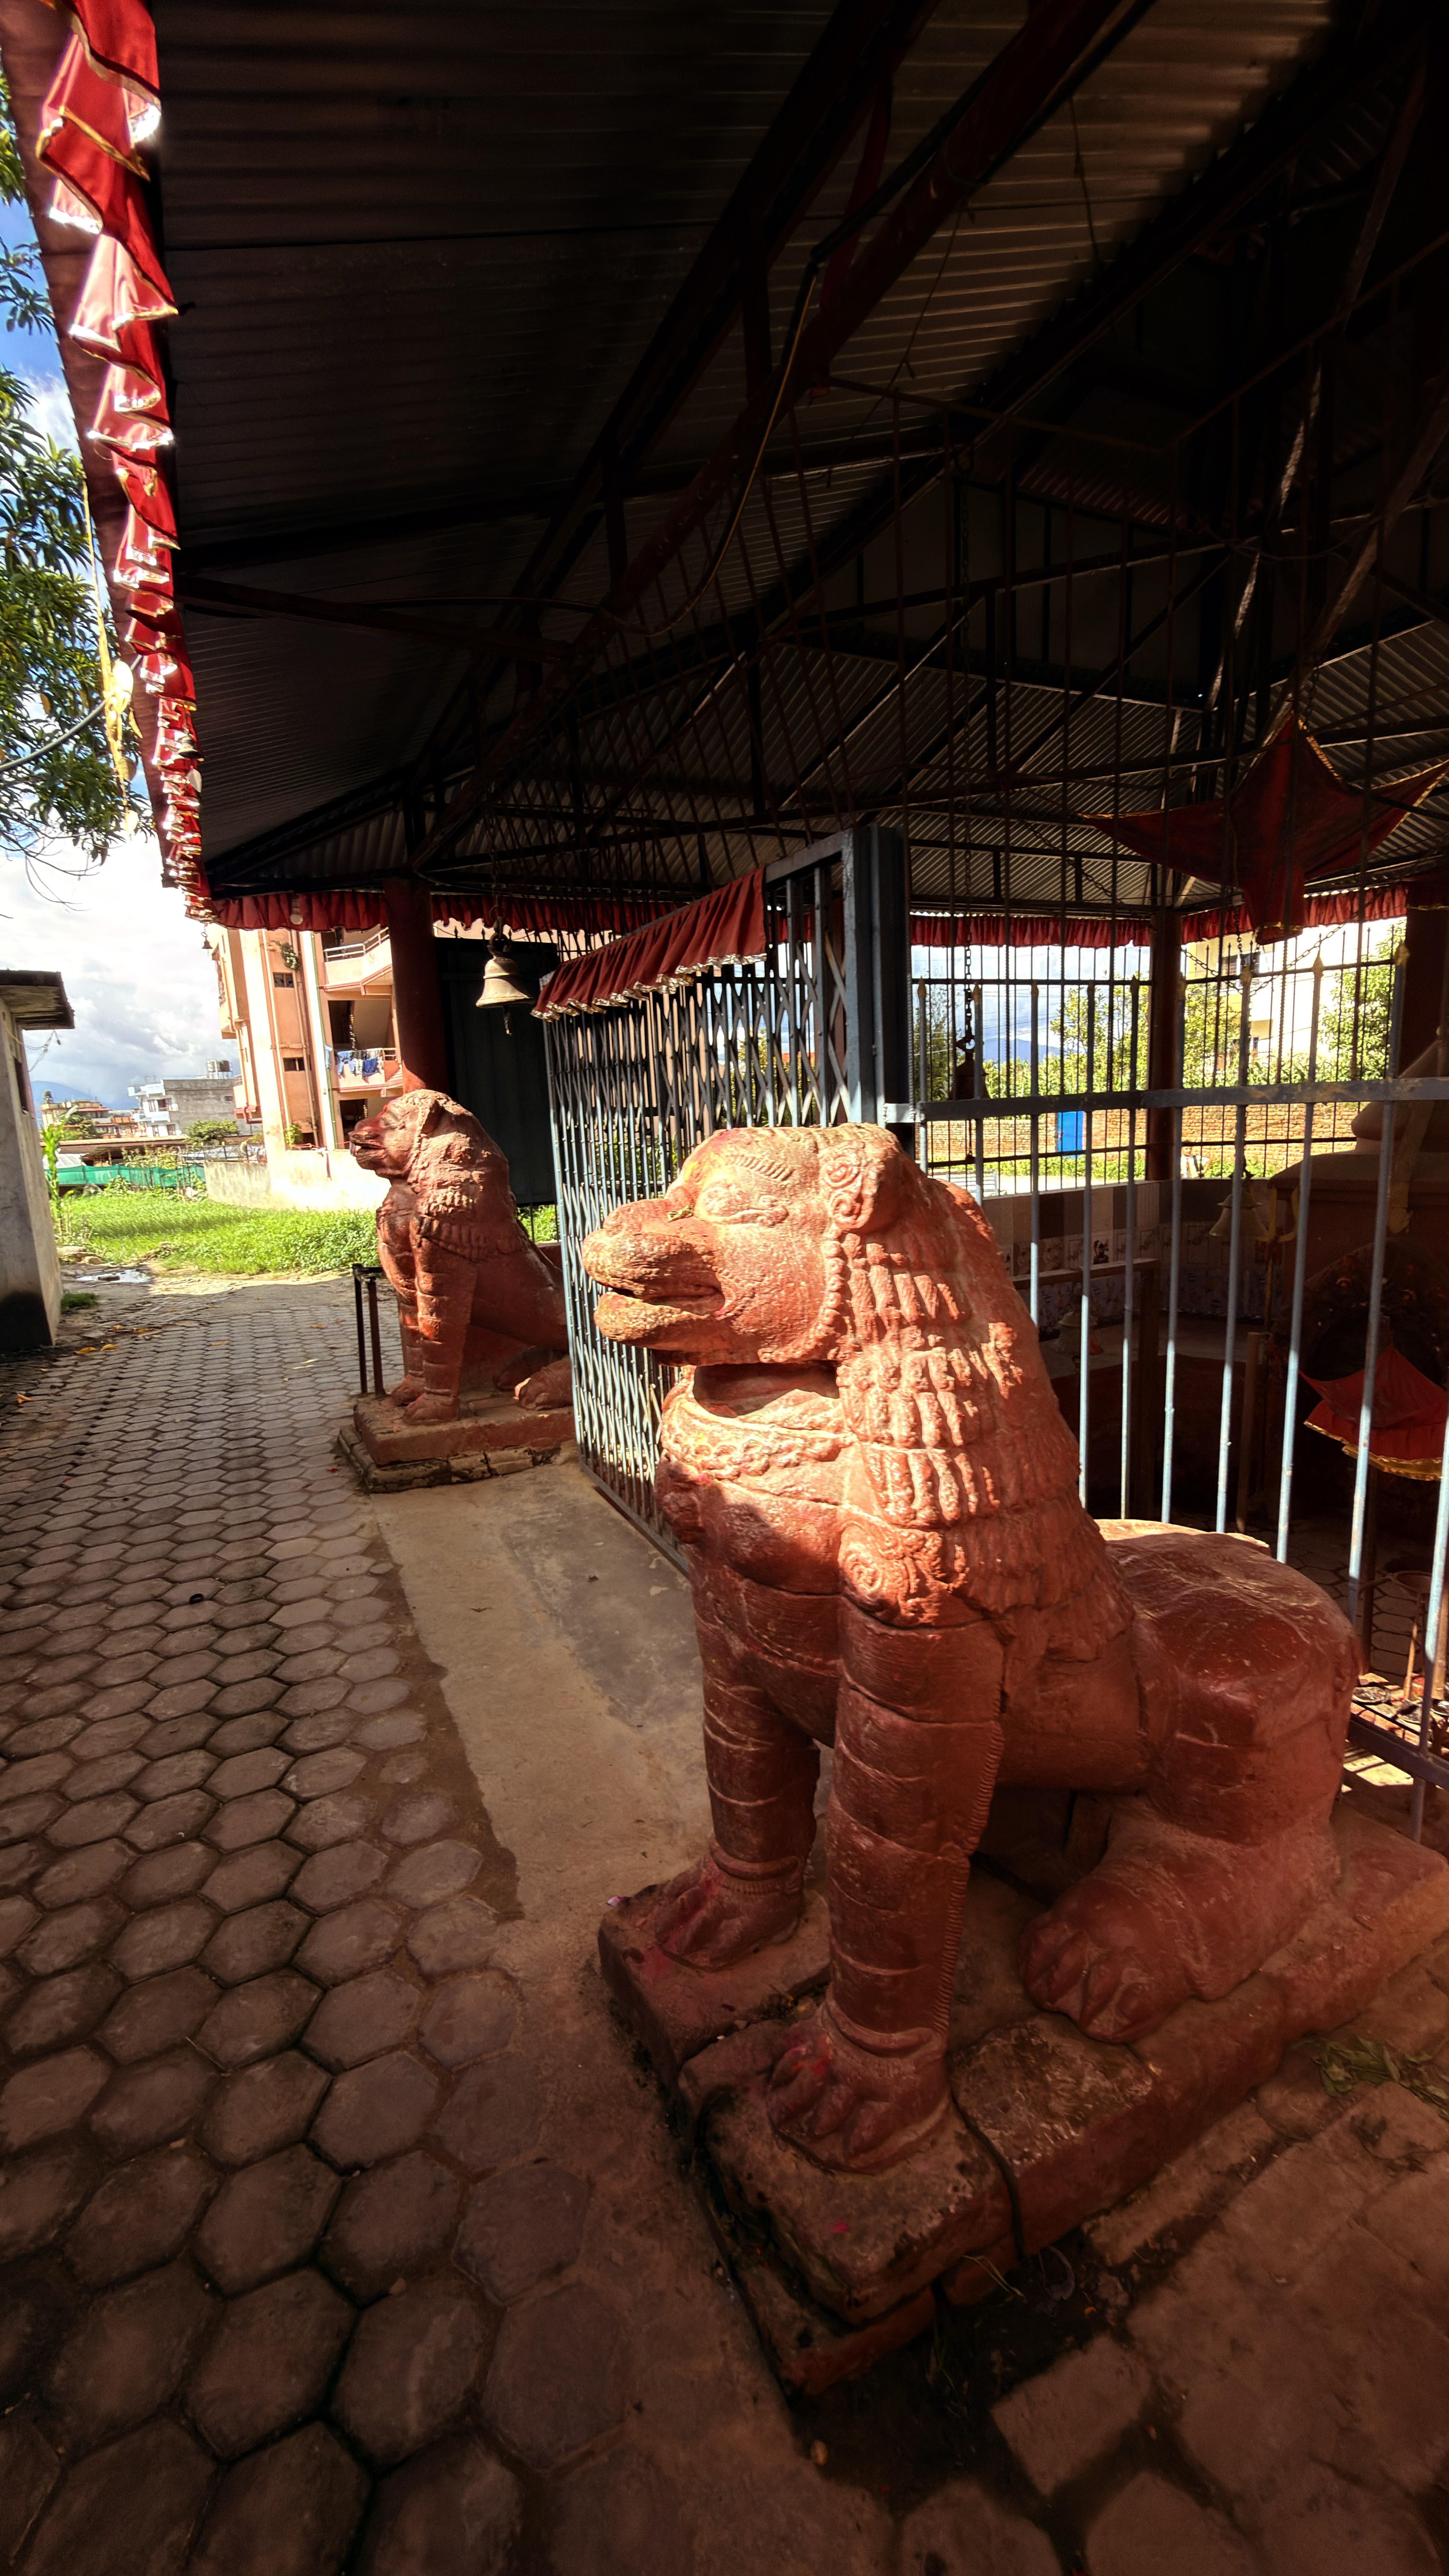
Heritage site: Bhagwati_Temple